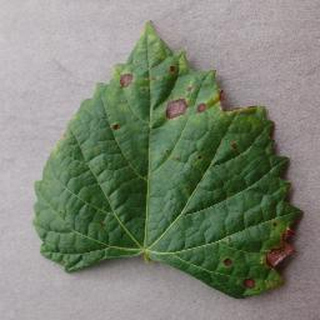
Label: grape_black_rot